Busanjin Market

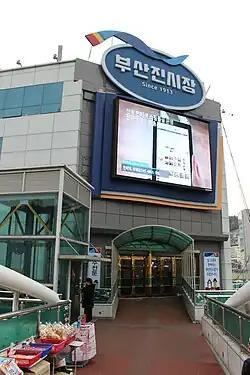
Market entrance (2018)

Busanjin Market is a traditional market in , Dong District, Busan, South Korea.